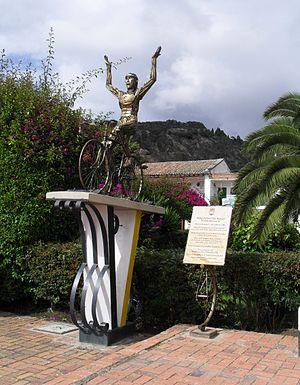
Cucaita est une municipalité située dans le département de Boyacá, en Colombie.